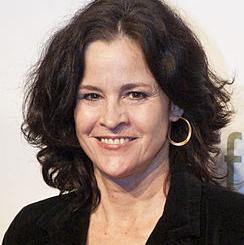
Age: 48